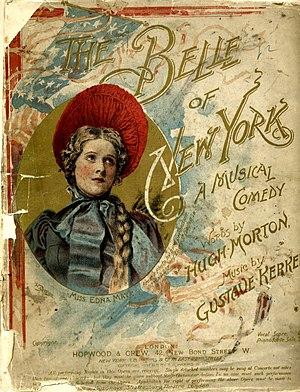
Gustave Adolph Kerker est un compositeur et chef d'orchestre allemand qui a fait carrière à Londres et aux États-Unis. Directeur musical pour des productions de Broadway, il a écrit la musique de nombreuses comédies musicales.